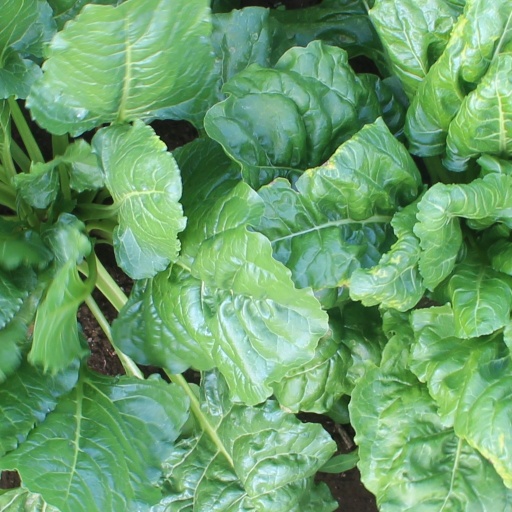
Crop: sugar beet